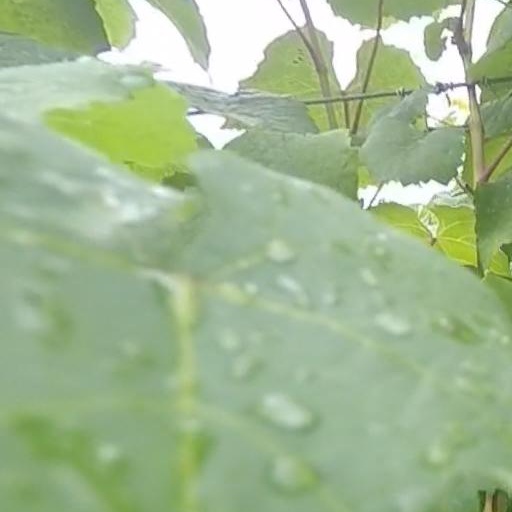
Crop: grape